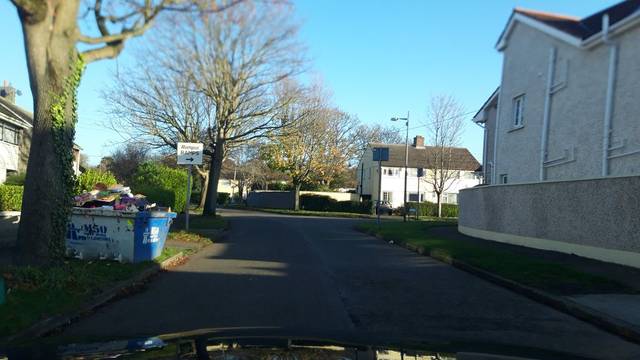
Region: Ireland
Coordinates: 53.397, -6.253